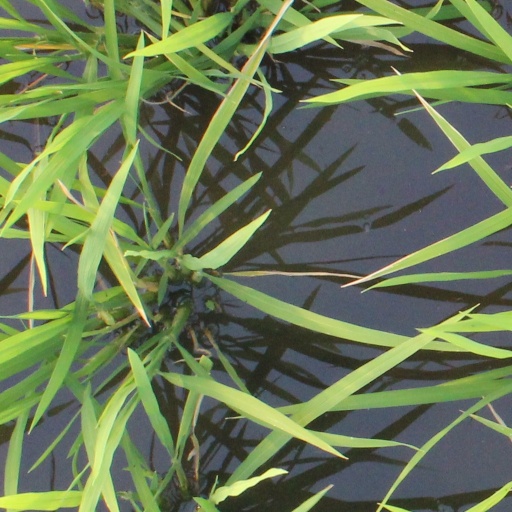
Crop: rice